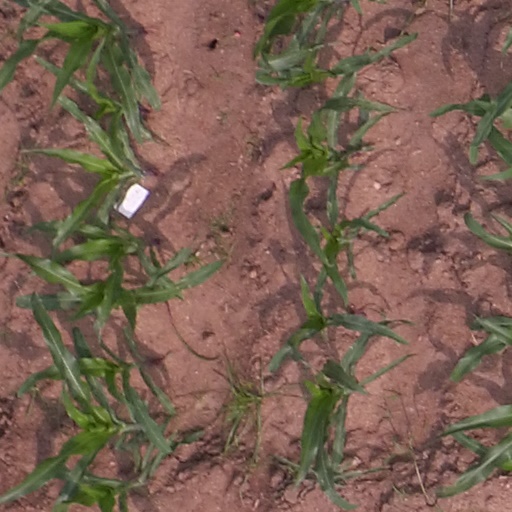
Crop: maize; corn